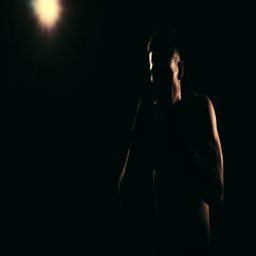
boxer training in a gym , dramatic lighting .